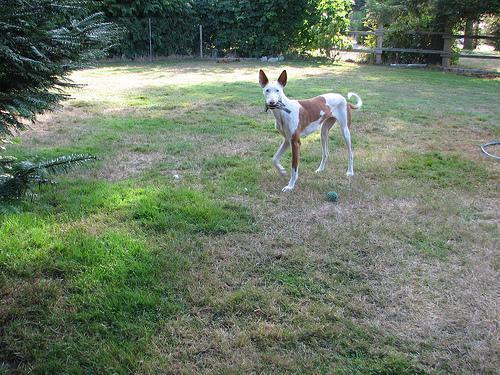
Ibizan_hound